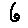
Label: 6